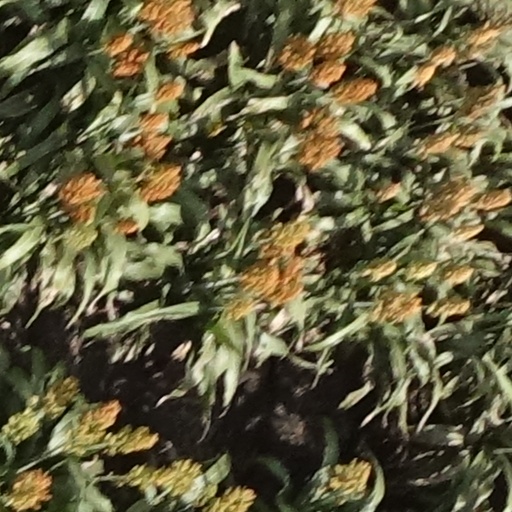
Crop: sorghum